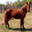
Label: horse